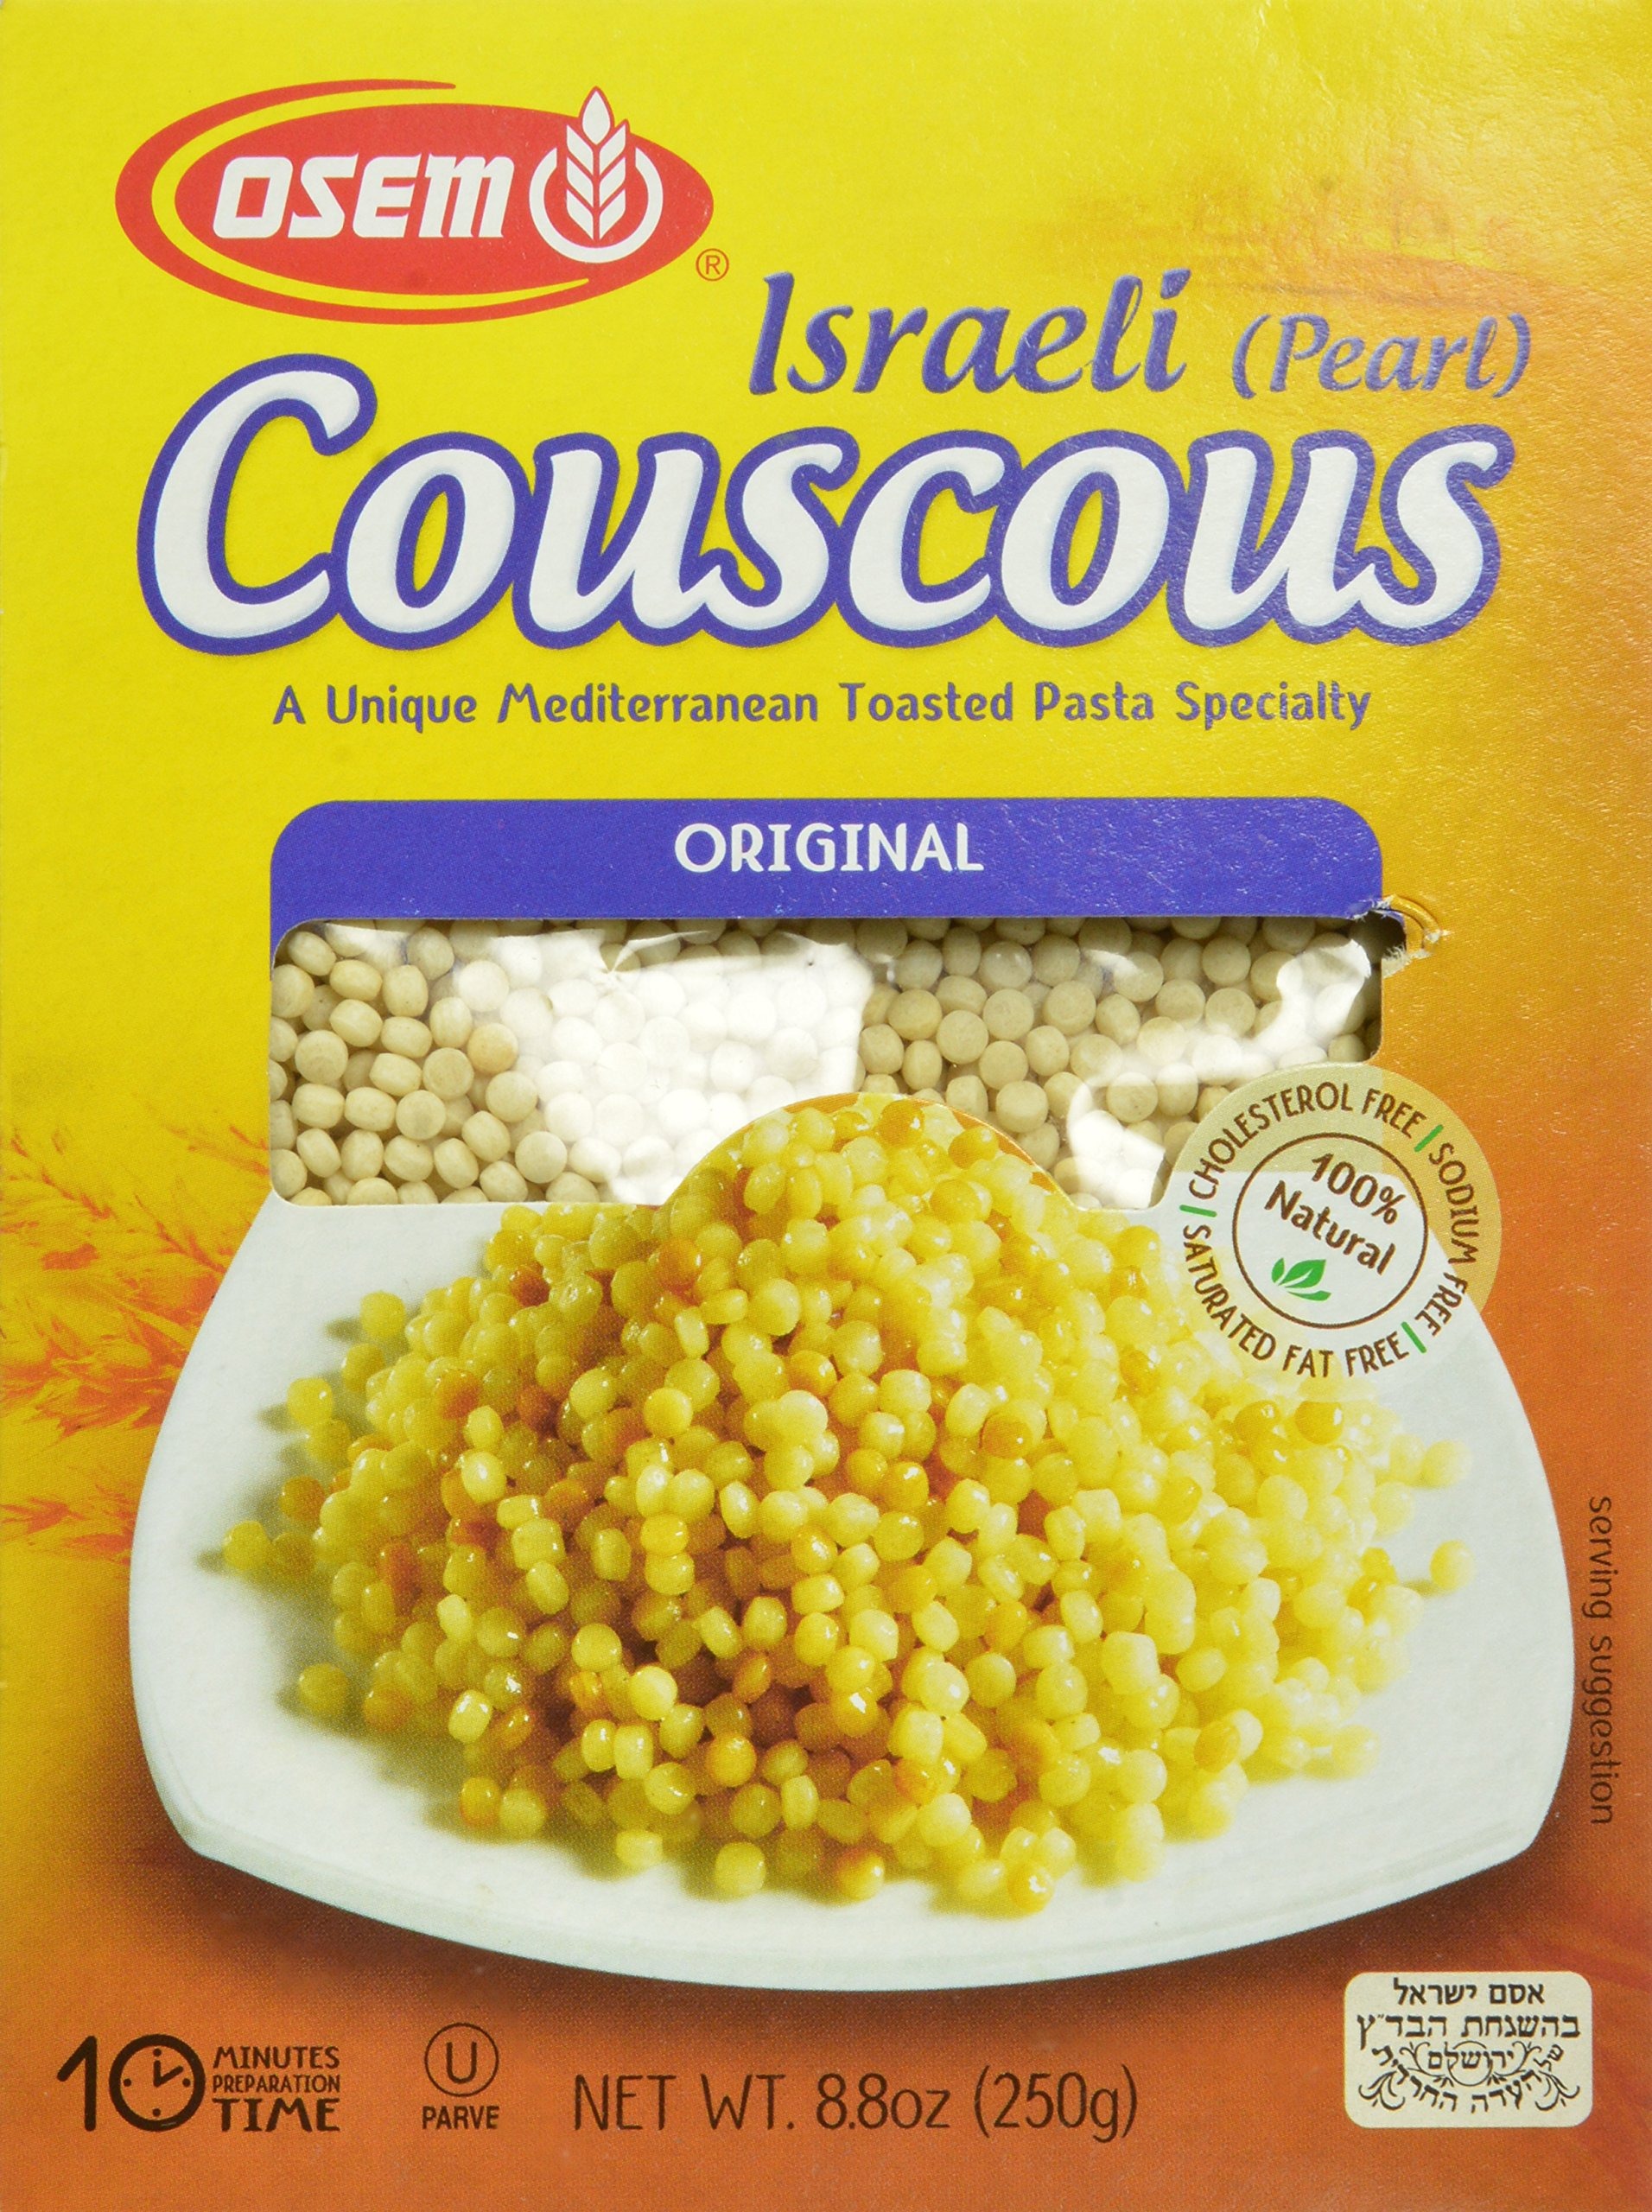
Item Name: Osem Israeli Pearl Couscous, Original, 8.8 Ounce (Pack of 12)
Bullet Point 1: Unique Mediterranean toasted pasta specialty
Bullet Point 2: Perfect side dish to meat, poultry, or fish
Bullet Point 3: 100% natural, cholesterol free, sodium free, saturated fat free
Bullet Point 4: No preservatives, no food coloring
Bullet Point 5: Kosher parve
Value: 105.6
Unit: ounce

Price: 4.29